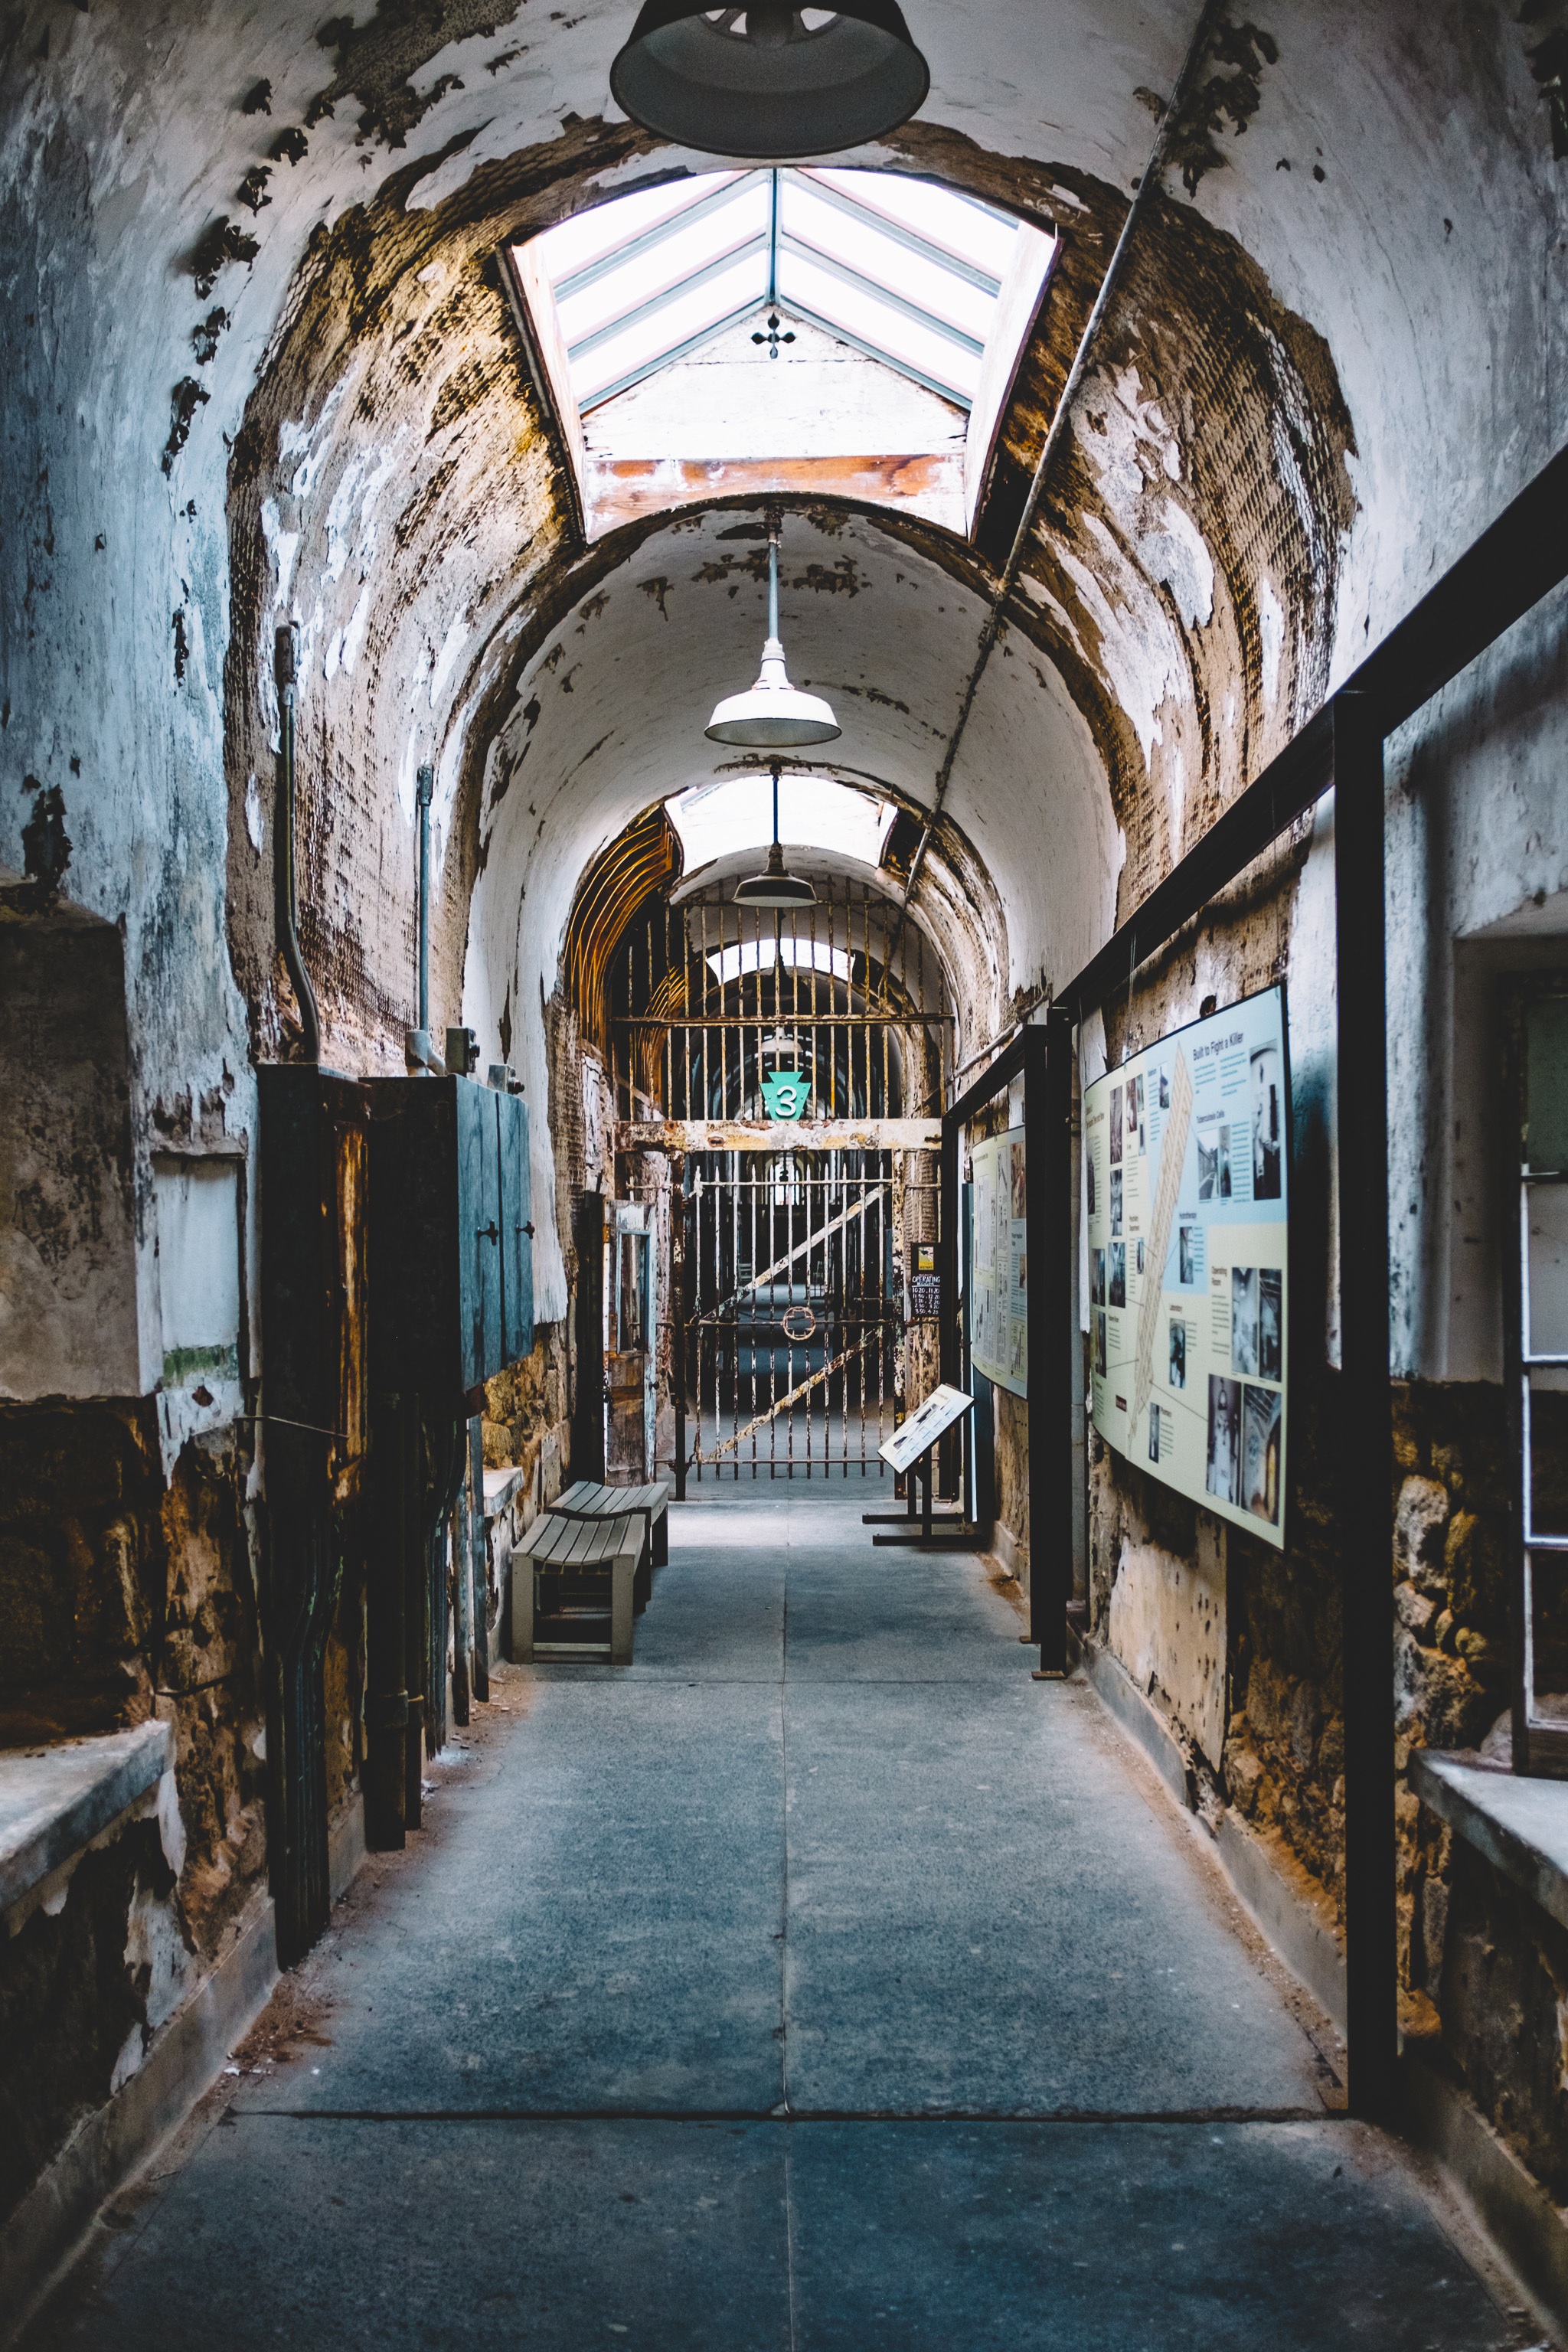
architecture, street, building, alley, arch, arcade, urban area, ancient history